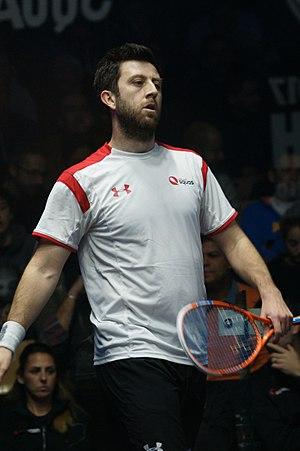
Daryl Selby, championnats du monde de squash par équipe Marseille 2017
Daryl Selby, né le 3 novembre 1982 à Harlow, est un joueur professionnel de squash représentant l'Angleterre. Il atteint en avril 2010 la neuvième place mondiale sur le circuit international, son meilleur classement. Sa sœur Lauren Selby est également joueuse de squash professionnelle.